C. Murray Turpin

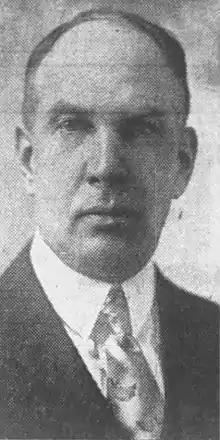
From the "Wilkes-Barre Record", April 22, 1939

Charles Murray Turpin (March 4, 1878 – June 4, 1946) was a Republican member of the U.S. House of Representatives from Pennsylvania.